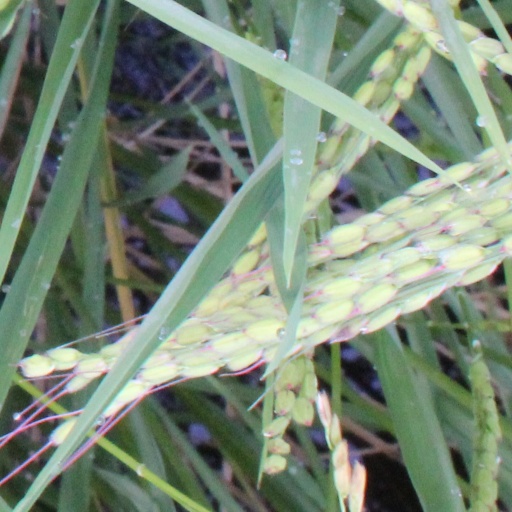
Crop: rice